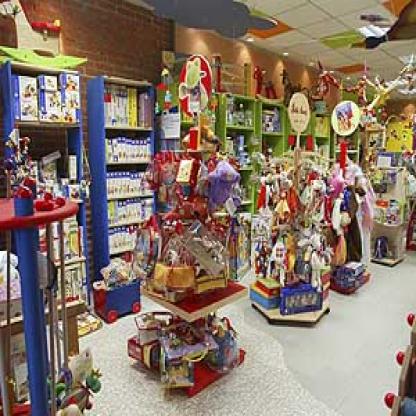
Scene: Indoor